Daijingūshita Station

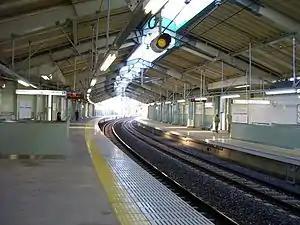
A view of the platforms

is a passenger railway station in the city of Funabashi, Chiba Prefecture, Japan, operated by the private railway operator Keisei Electric Railway.